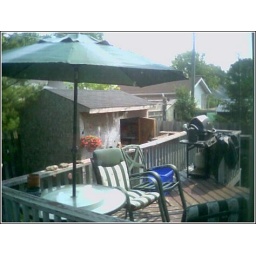
this was taken through the window in our bedroom